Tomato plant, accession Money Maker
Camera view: horizontal (90 deg, fisheye); turntable rotation: 30 degrees
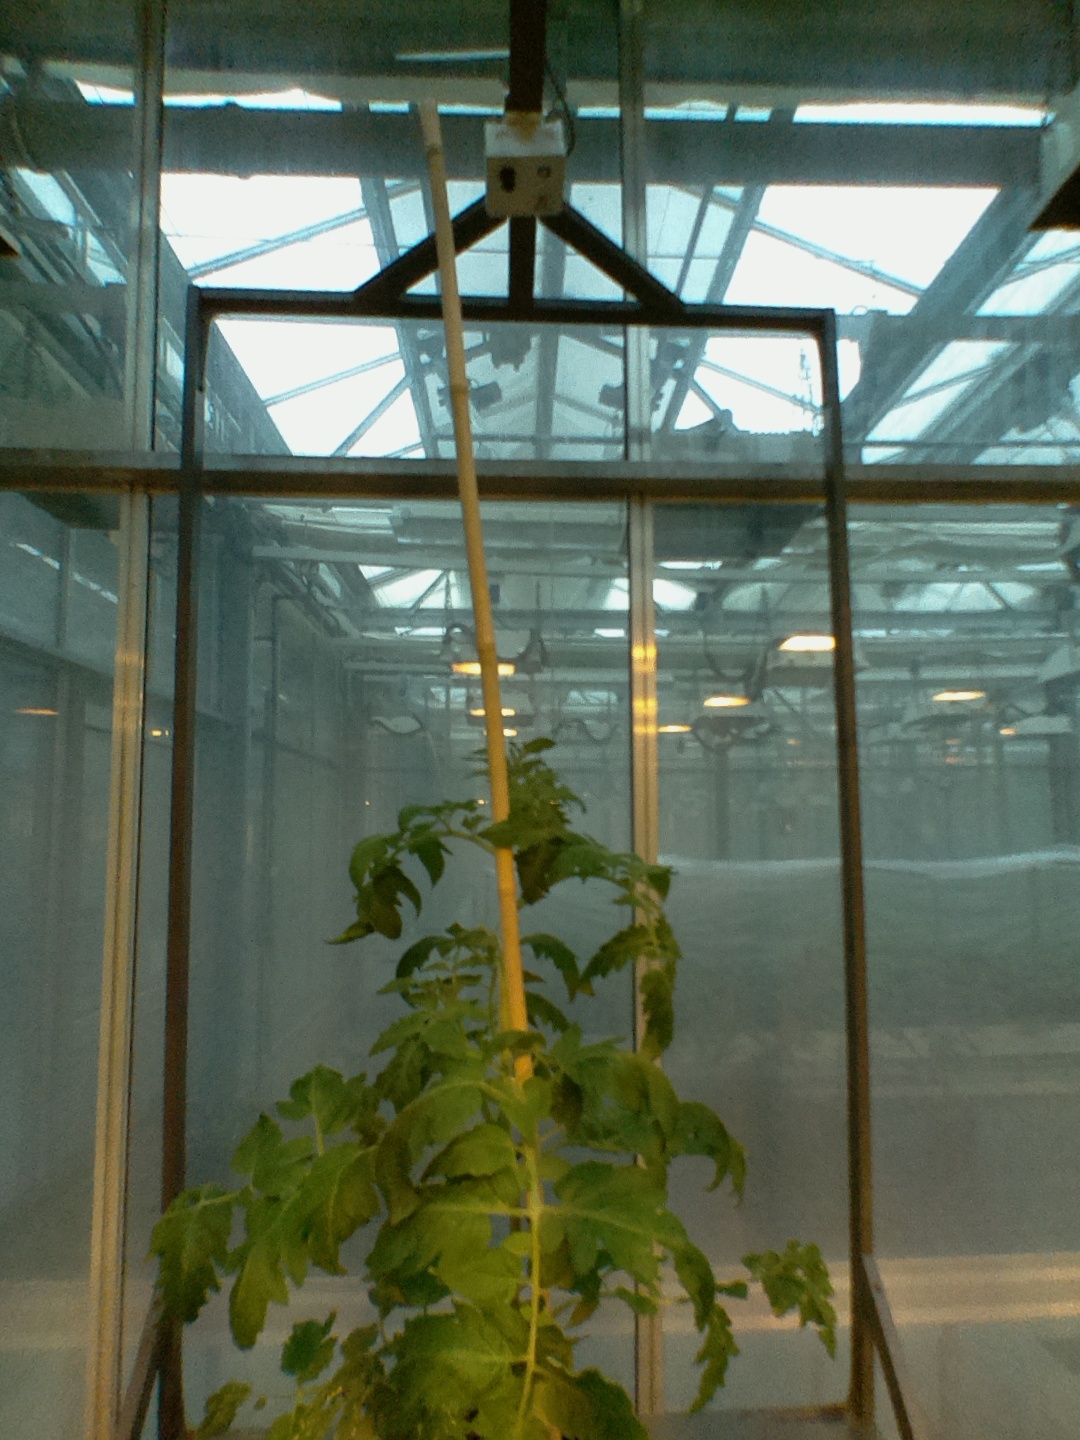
BBCH growth stage 60: First flowers open